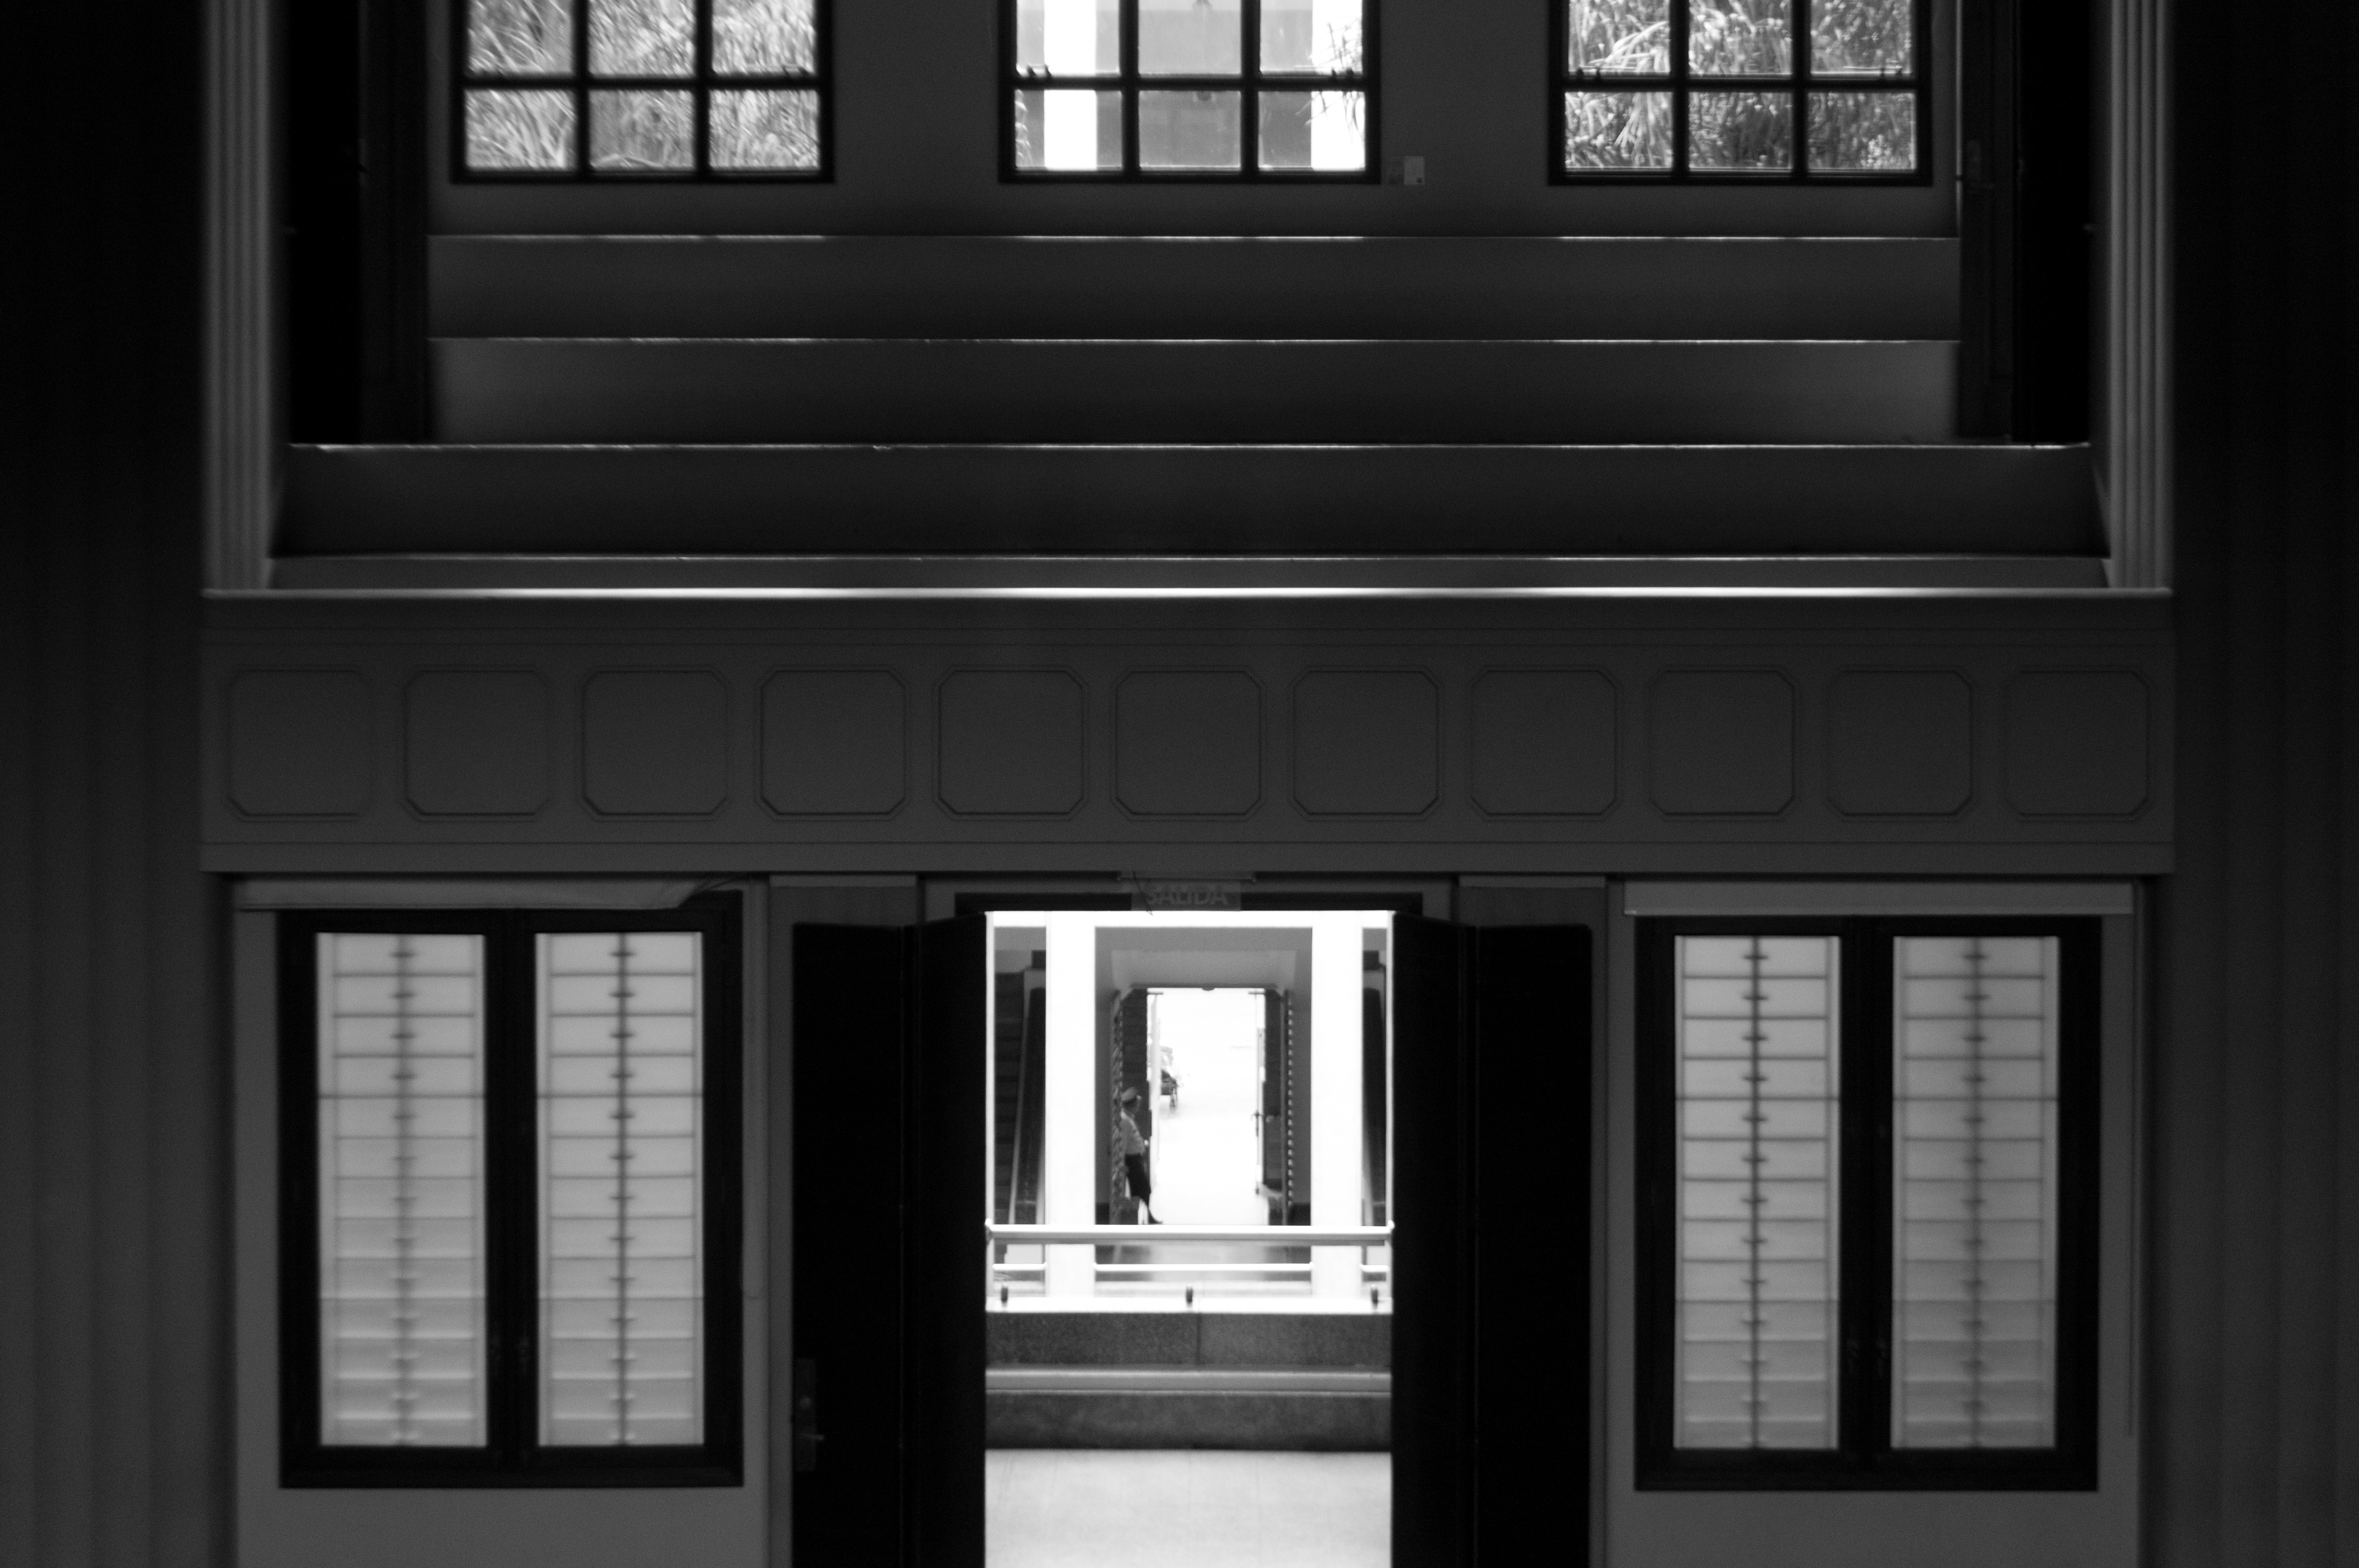
light, black and white, architecture, house, window, home, facade, black, monochrome, door, interior design, design, symmetry, monochrome photography, window covering